Answer in natural language. Considering the relative positions, where is Doorway (highlighted by a green box) with respect to Window (highlighted by a blue box)? Choose between the following options: below or above
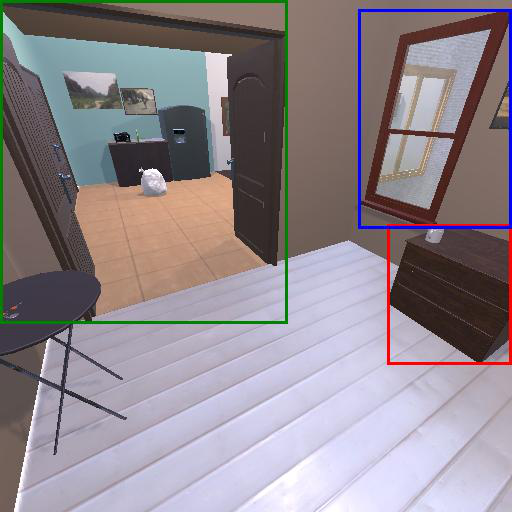
<answer>below</answer>